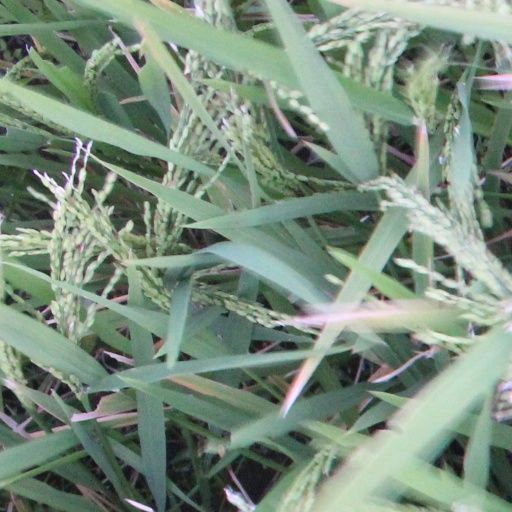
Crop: rice